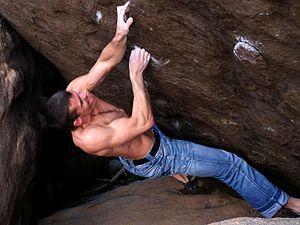
L’escalade, ou grimpe, parfois appelée varappe, est une pratique et un sport consistant à progresser le long d'une paroi pour atteindre le haut d'un relief ou d'une structure artificielle par un cheminement appelé voie, avec ou sans aide de matériel. Le terrain de pratique va des blocs de faible hauteur aux parois de plusieurs centaines de mètres, en passant par les murs d'escalade. Le pratiquant est couramment appelé « grimpeur ».